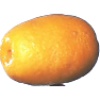
Label: Kumquats 1